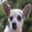
Label: dog